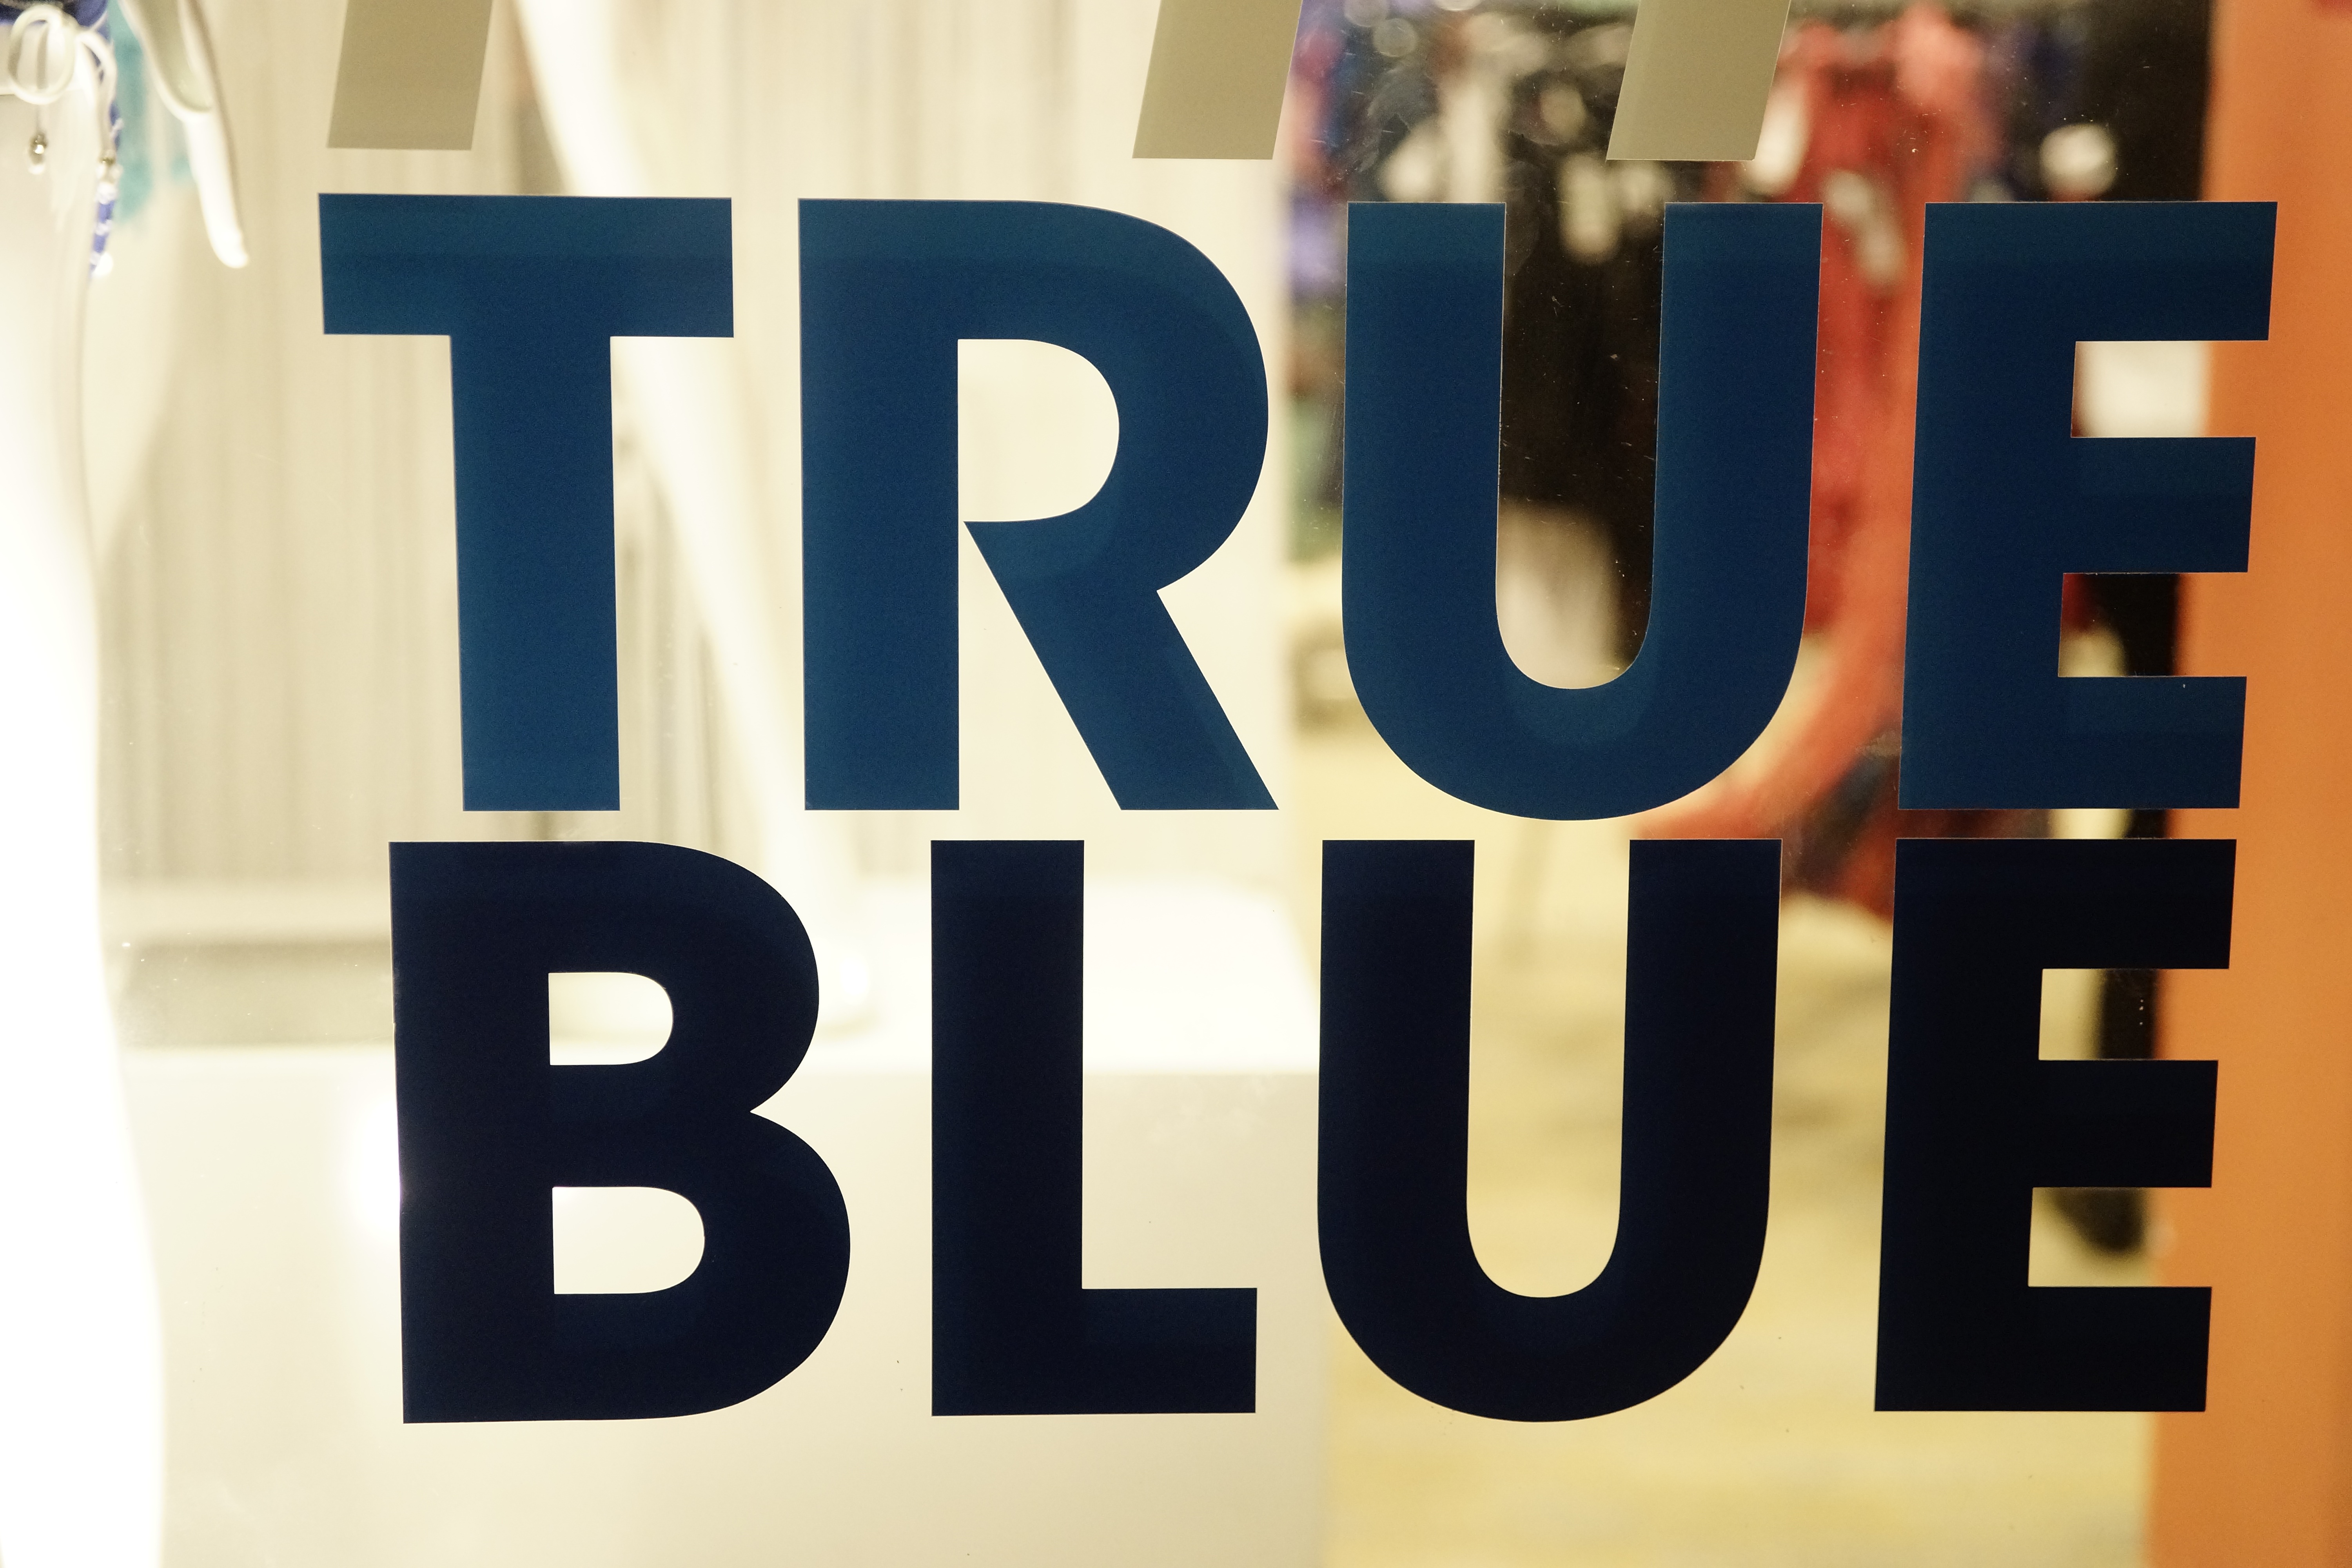
glass, number, advertising, sign, banner, blue, hawaii, sticker, brand, font, text, waikiki, oahu, cover, promotion, transparency, the brightness